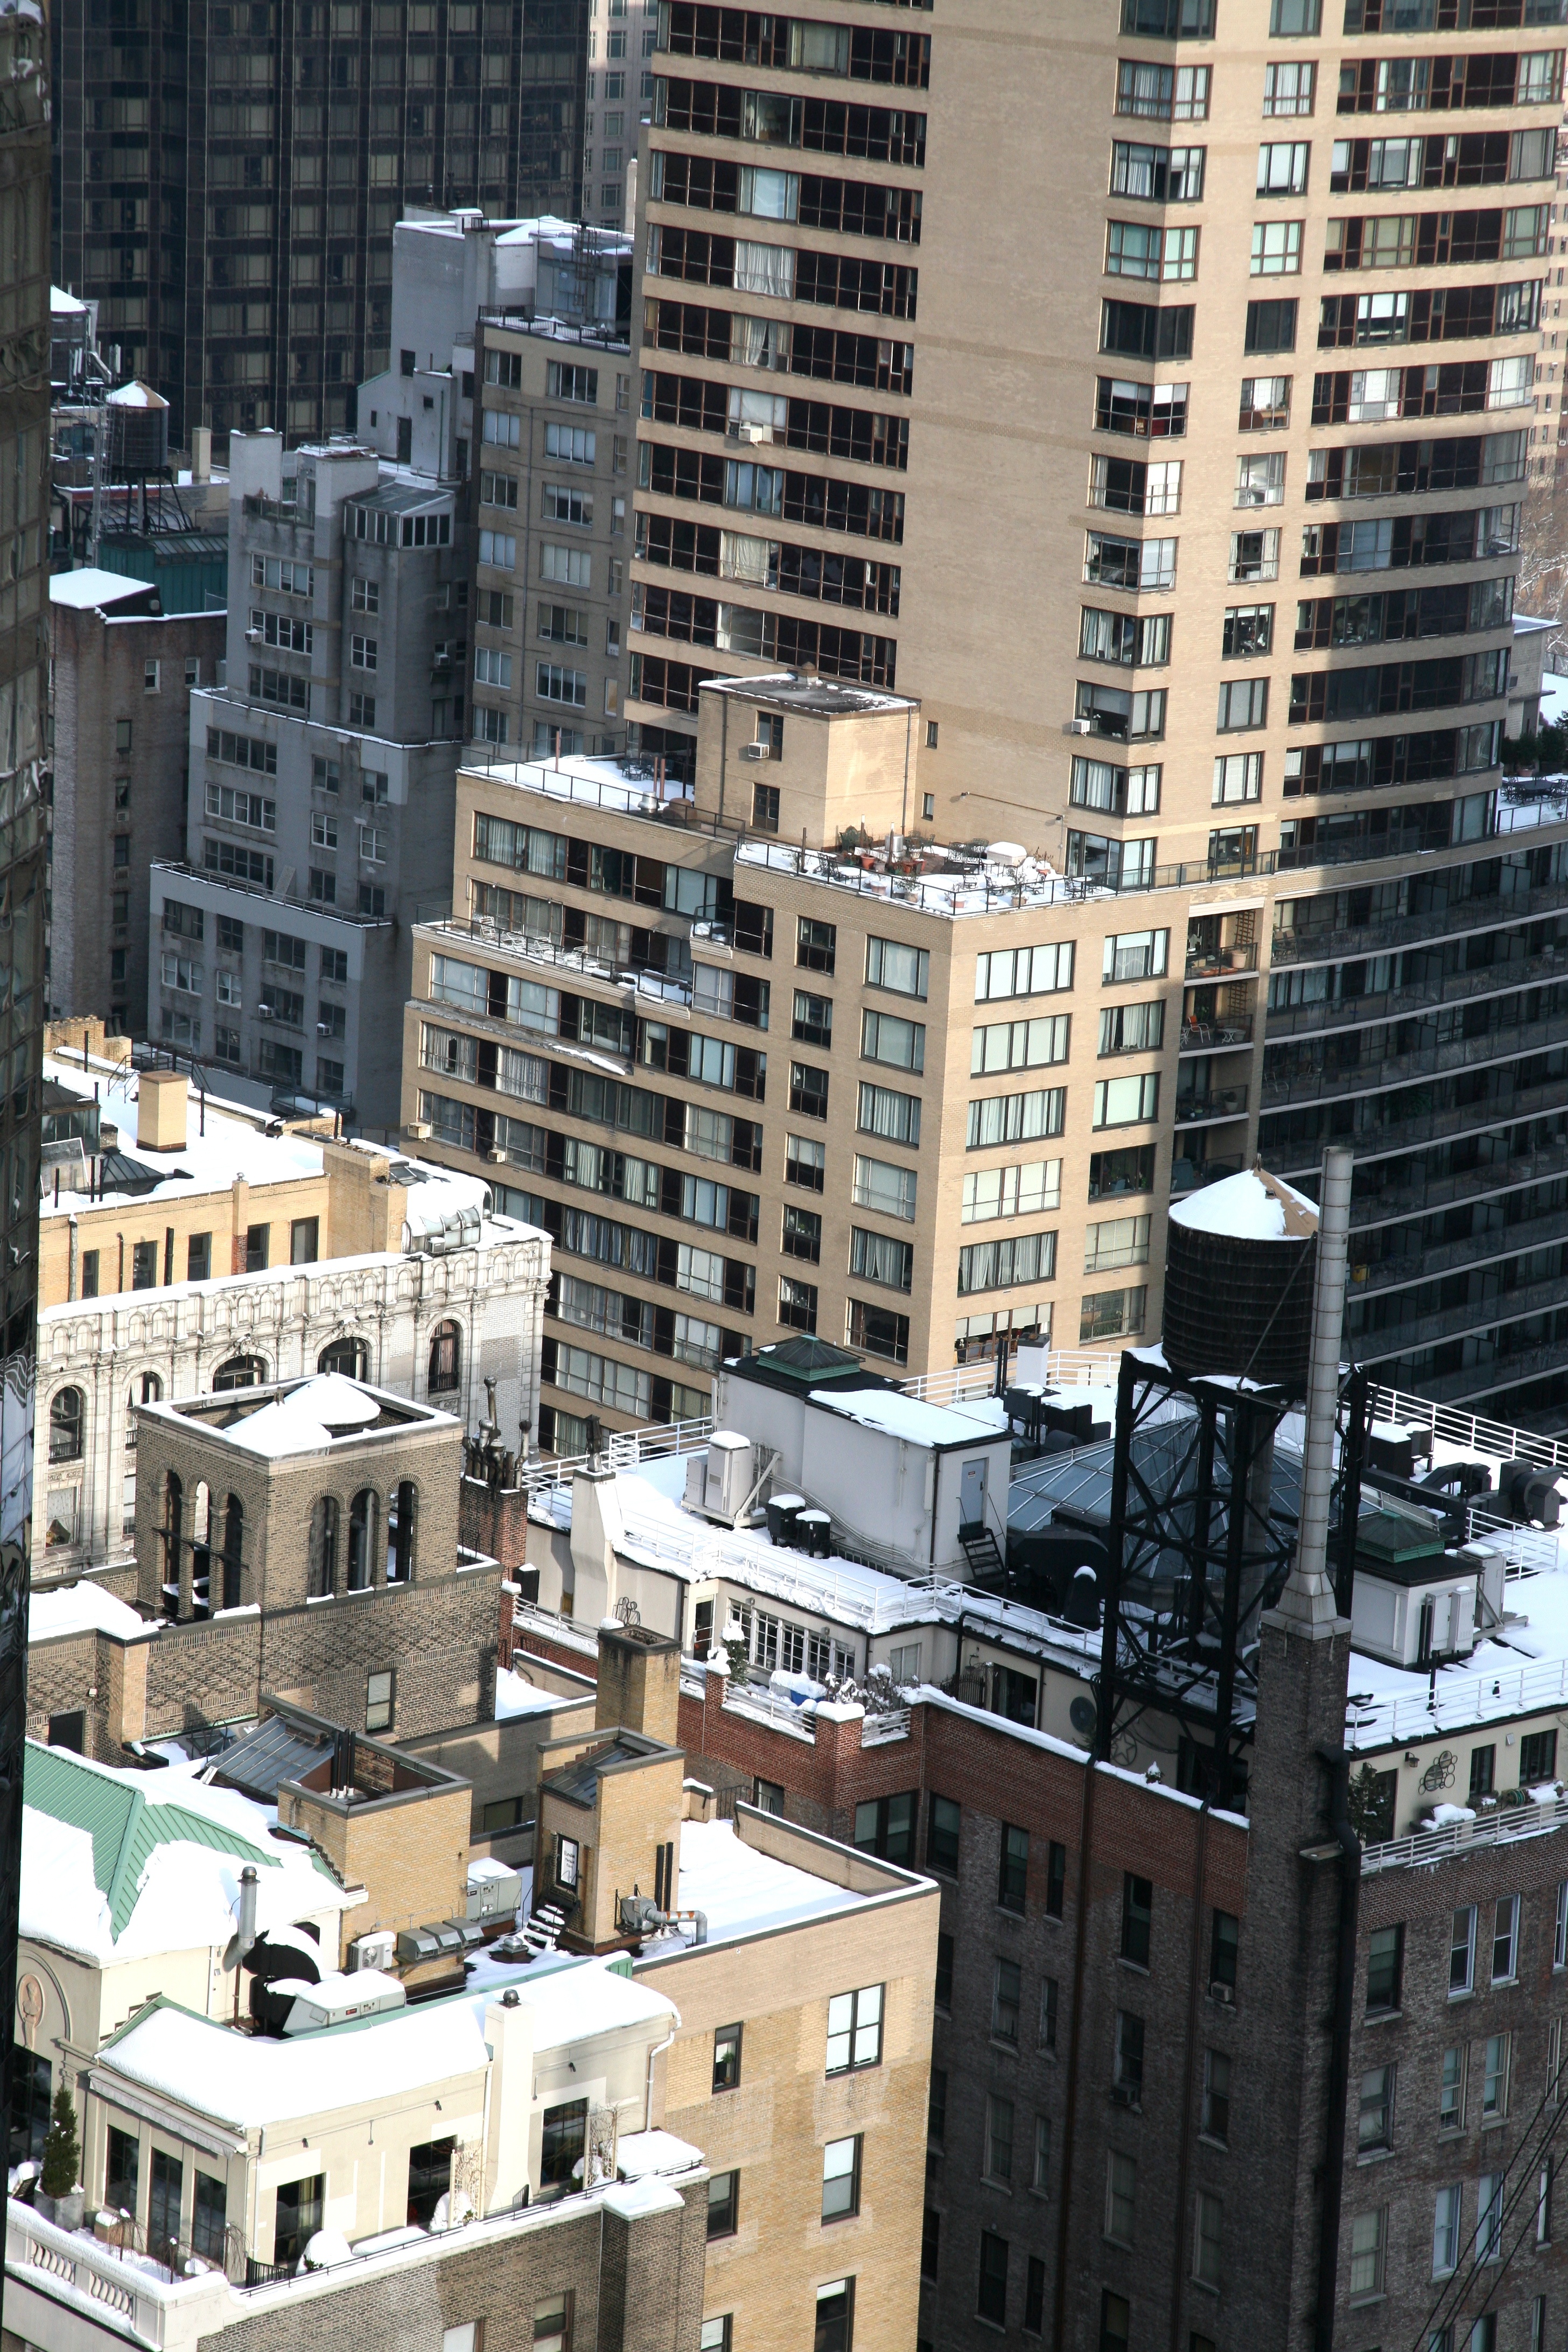
architecture, road, skyline, street, city, skyscraper, cityscape, downtown, tower, nyc, landmark, tower block, newyork, hotel, newyorkcity, ny, metropolis, midtownwest, parkermeridien, parkermeridienhotel, neighbourhood, urban area, residential area, human settlement, metropolitan area